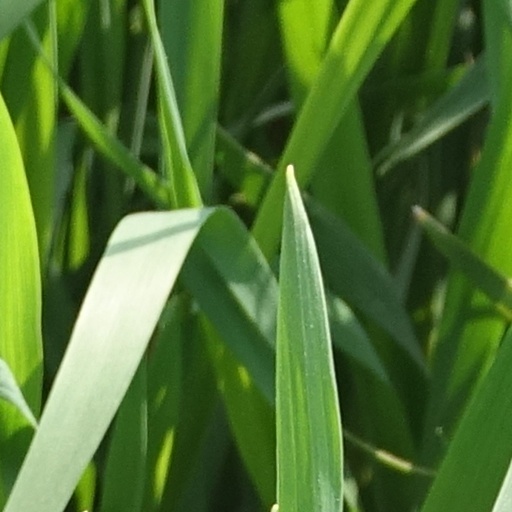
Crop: wheat